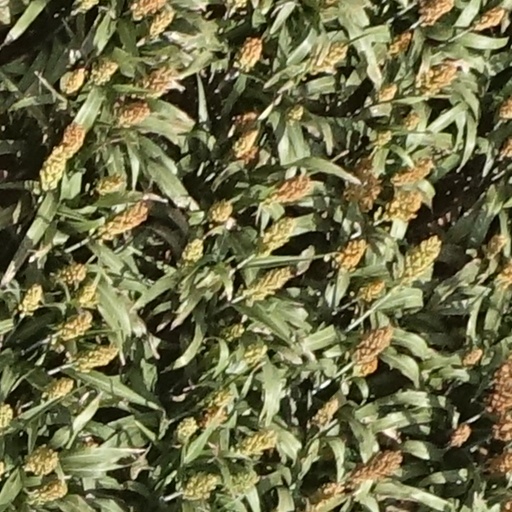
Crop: sorghum